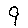
Label: 9